Qamutiik

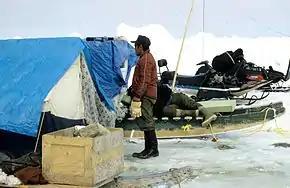
A hunter's camp at a floe edge, qamutiik with tarp-covered boxes. Snowmobiles in background.

Qamutiik are used for diverse travel in the Arctic, from afternoon outings for families going sledding to multi-day hunting trips covering hundreds of miles of terrain. Most qamutiik have space for fuel cans, a camp stove and grub box, positioned for easy access, and to permit quick stops for tea and food. Other gear and belongings are lashed to the sled body, and passengers can either ride atop this load holding on to the lashing ropes, or, in the more modern versions, ride in the comfort of a "box" lashed to the sled, sometimes with a small windbreak or canvas cover.